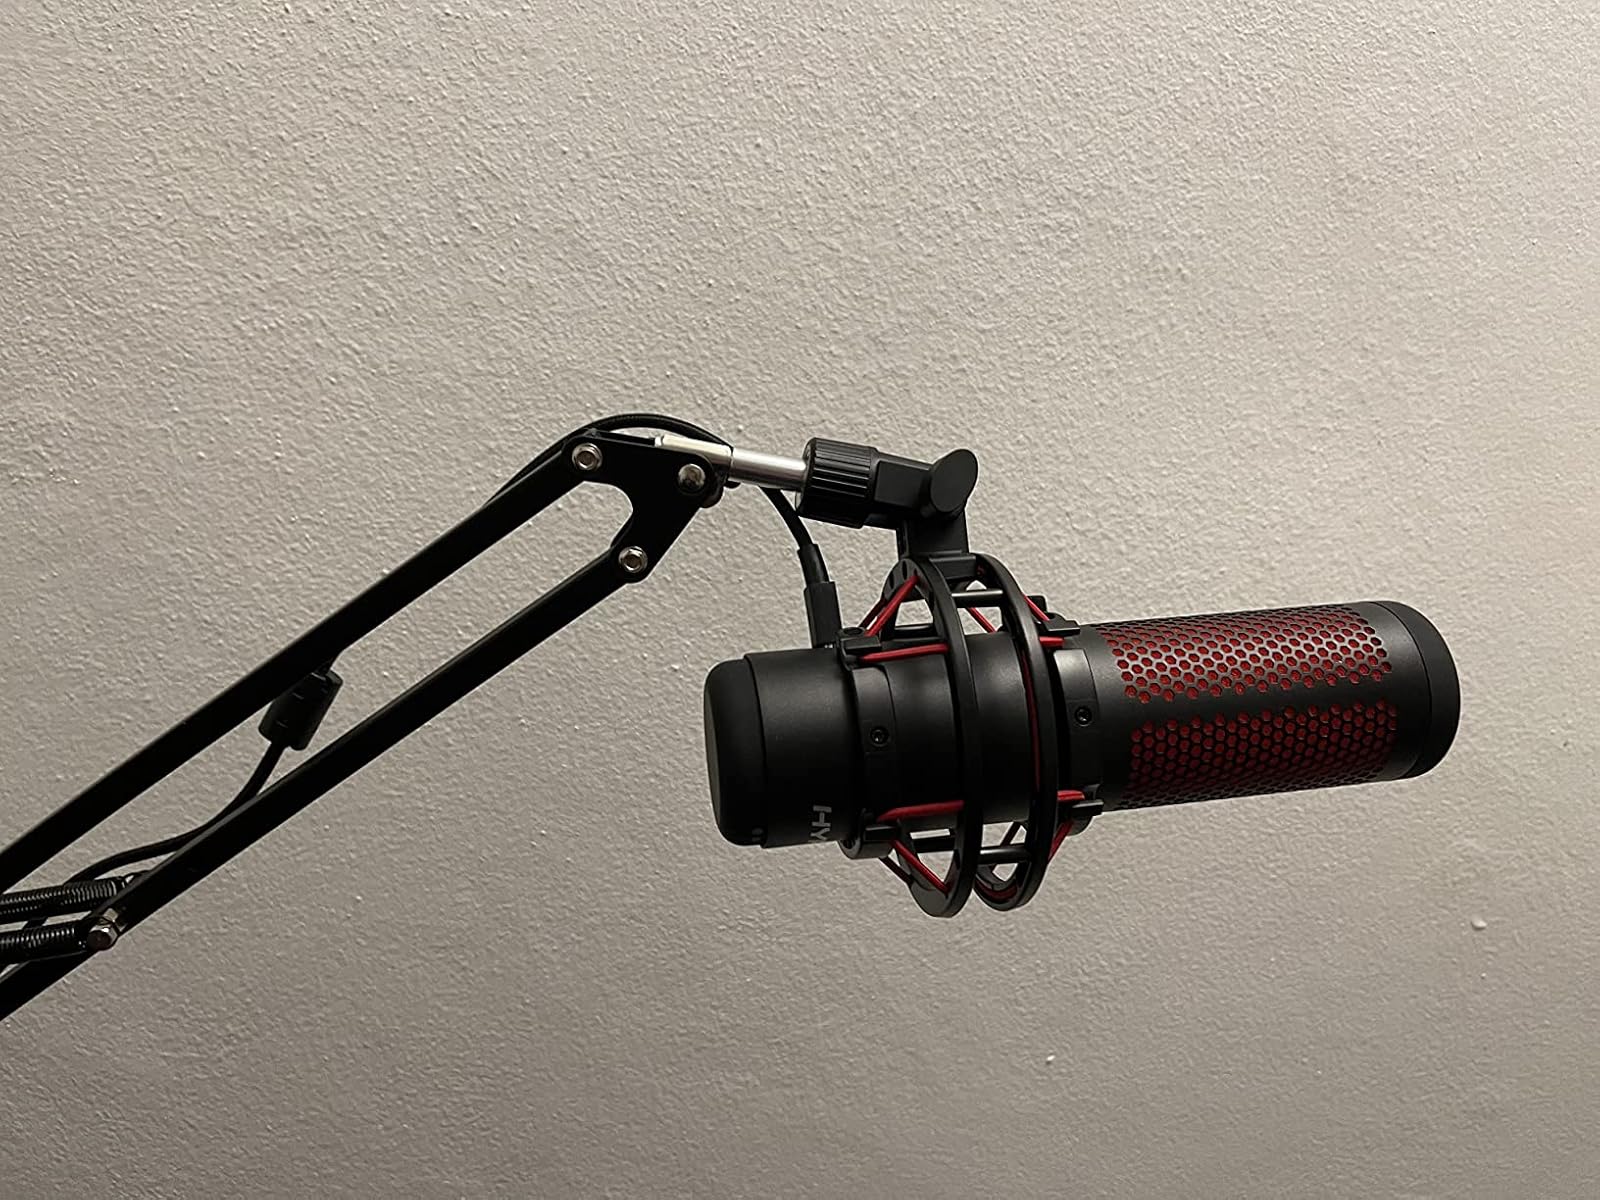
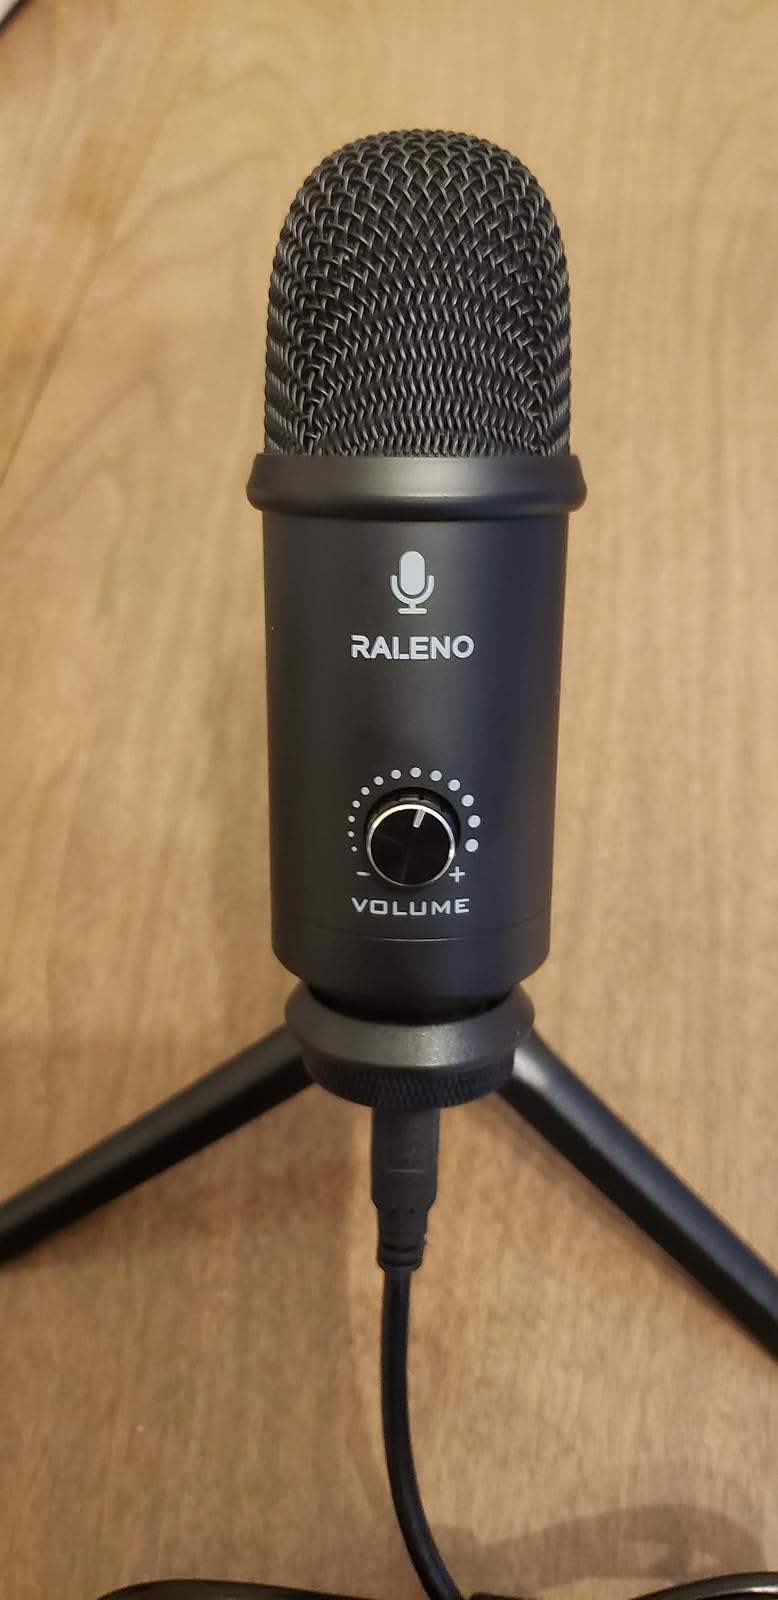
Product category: microphone
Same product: no